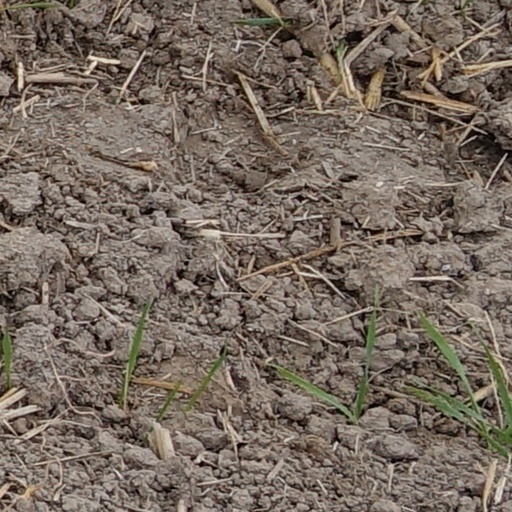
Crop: wheat